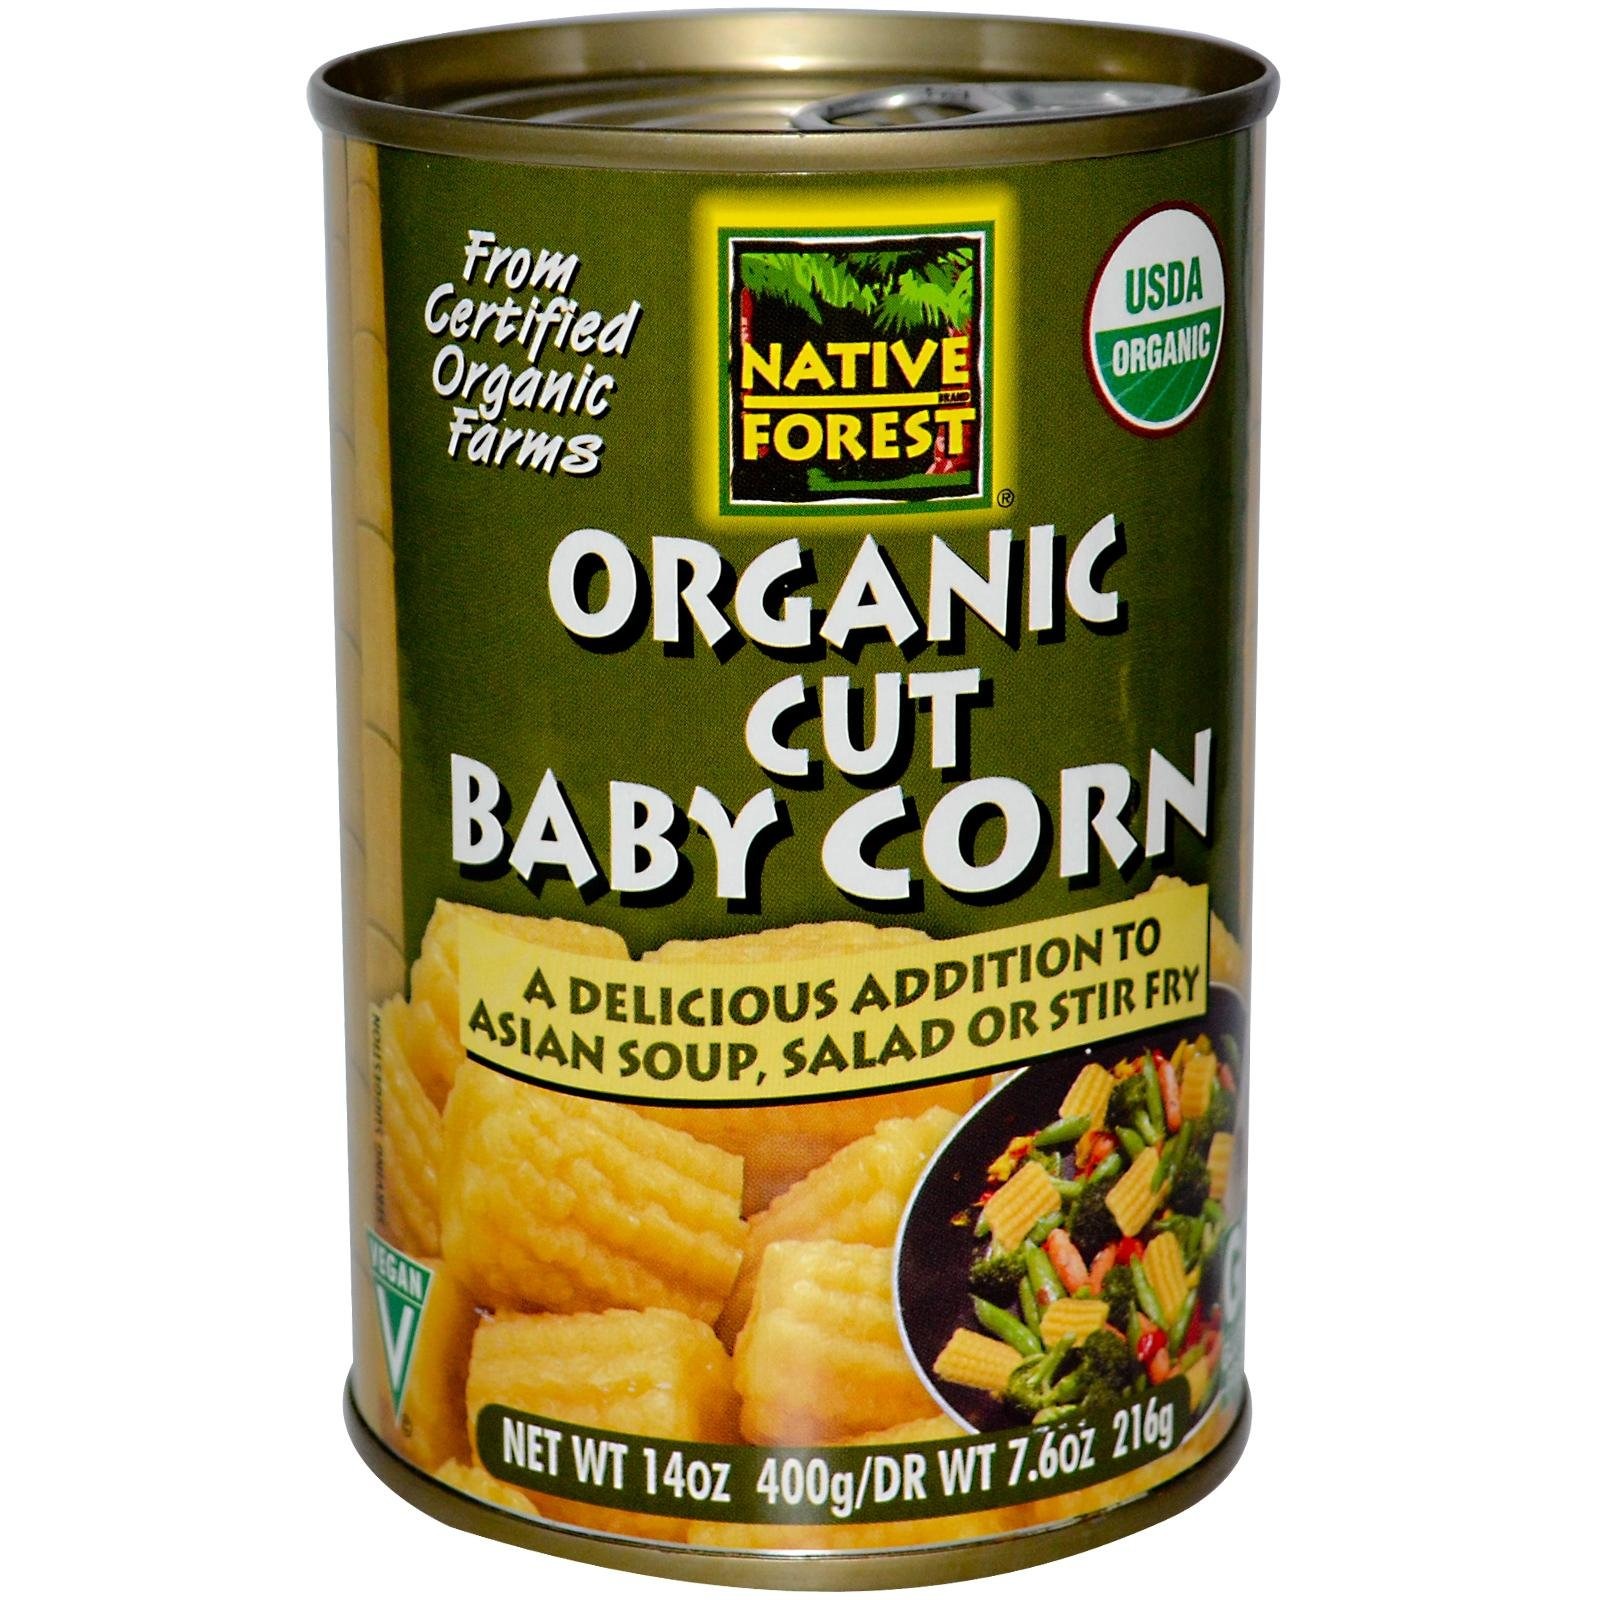
Item Name: Native Forest, Organic Baby Corn, 14 Ounce
Bullet Point 1: USDA Organic
Bullet Point 2: Gluten Free
Bullet Point 3: Vegan
Value: 14.0
Unit: Ounce

Price: 3.9